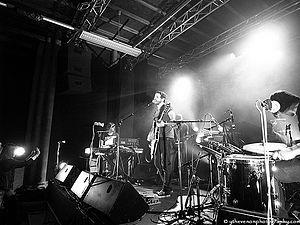
Karkwa est un groupe de rock alternatif canadien, originaire de Montréal, au Québec. Le groupe compte au total quatre albums studio, soit Le Pensionnat des établis, Les Tremblements s'immobilisent, Le Volume du vent, et Les Chemins de verre et un album en concert, Karkwa - Live.